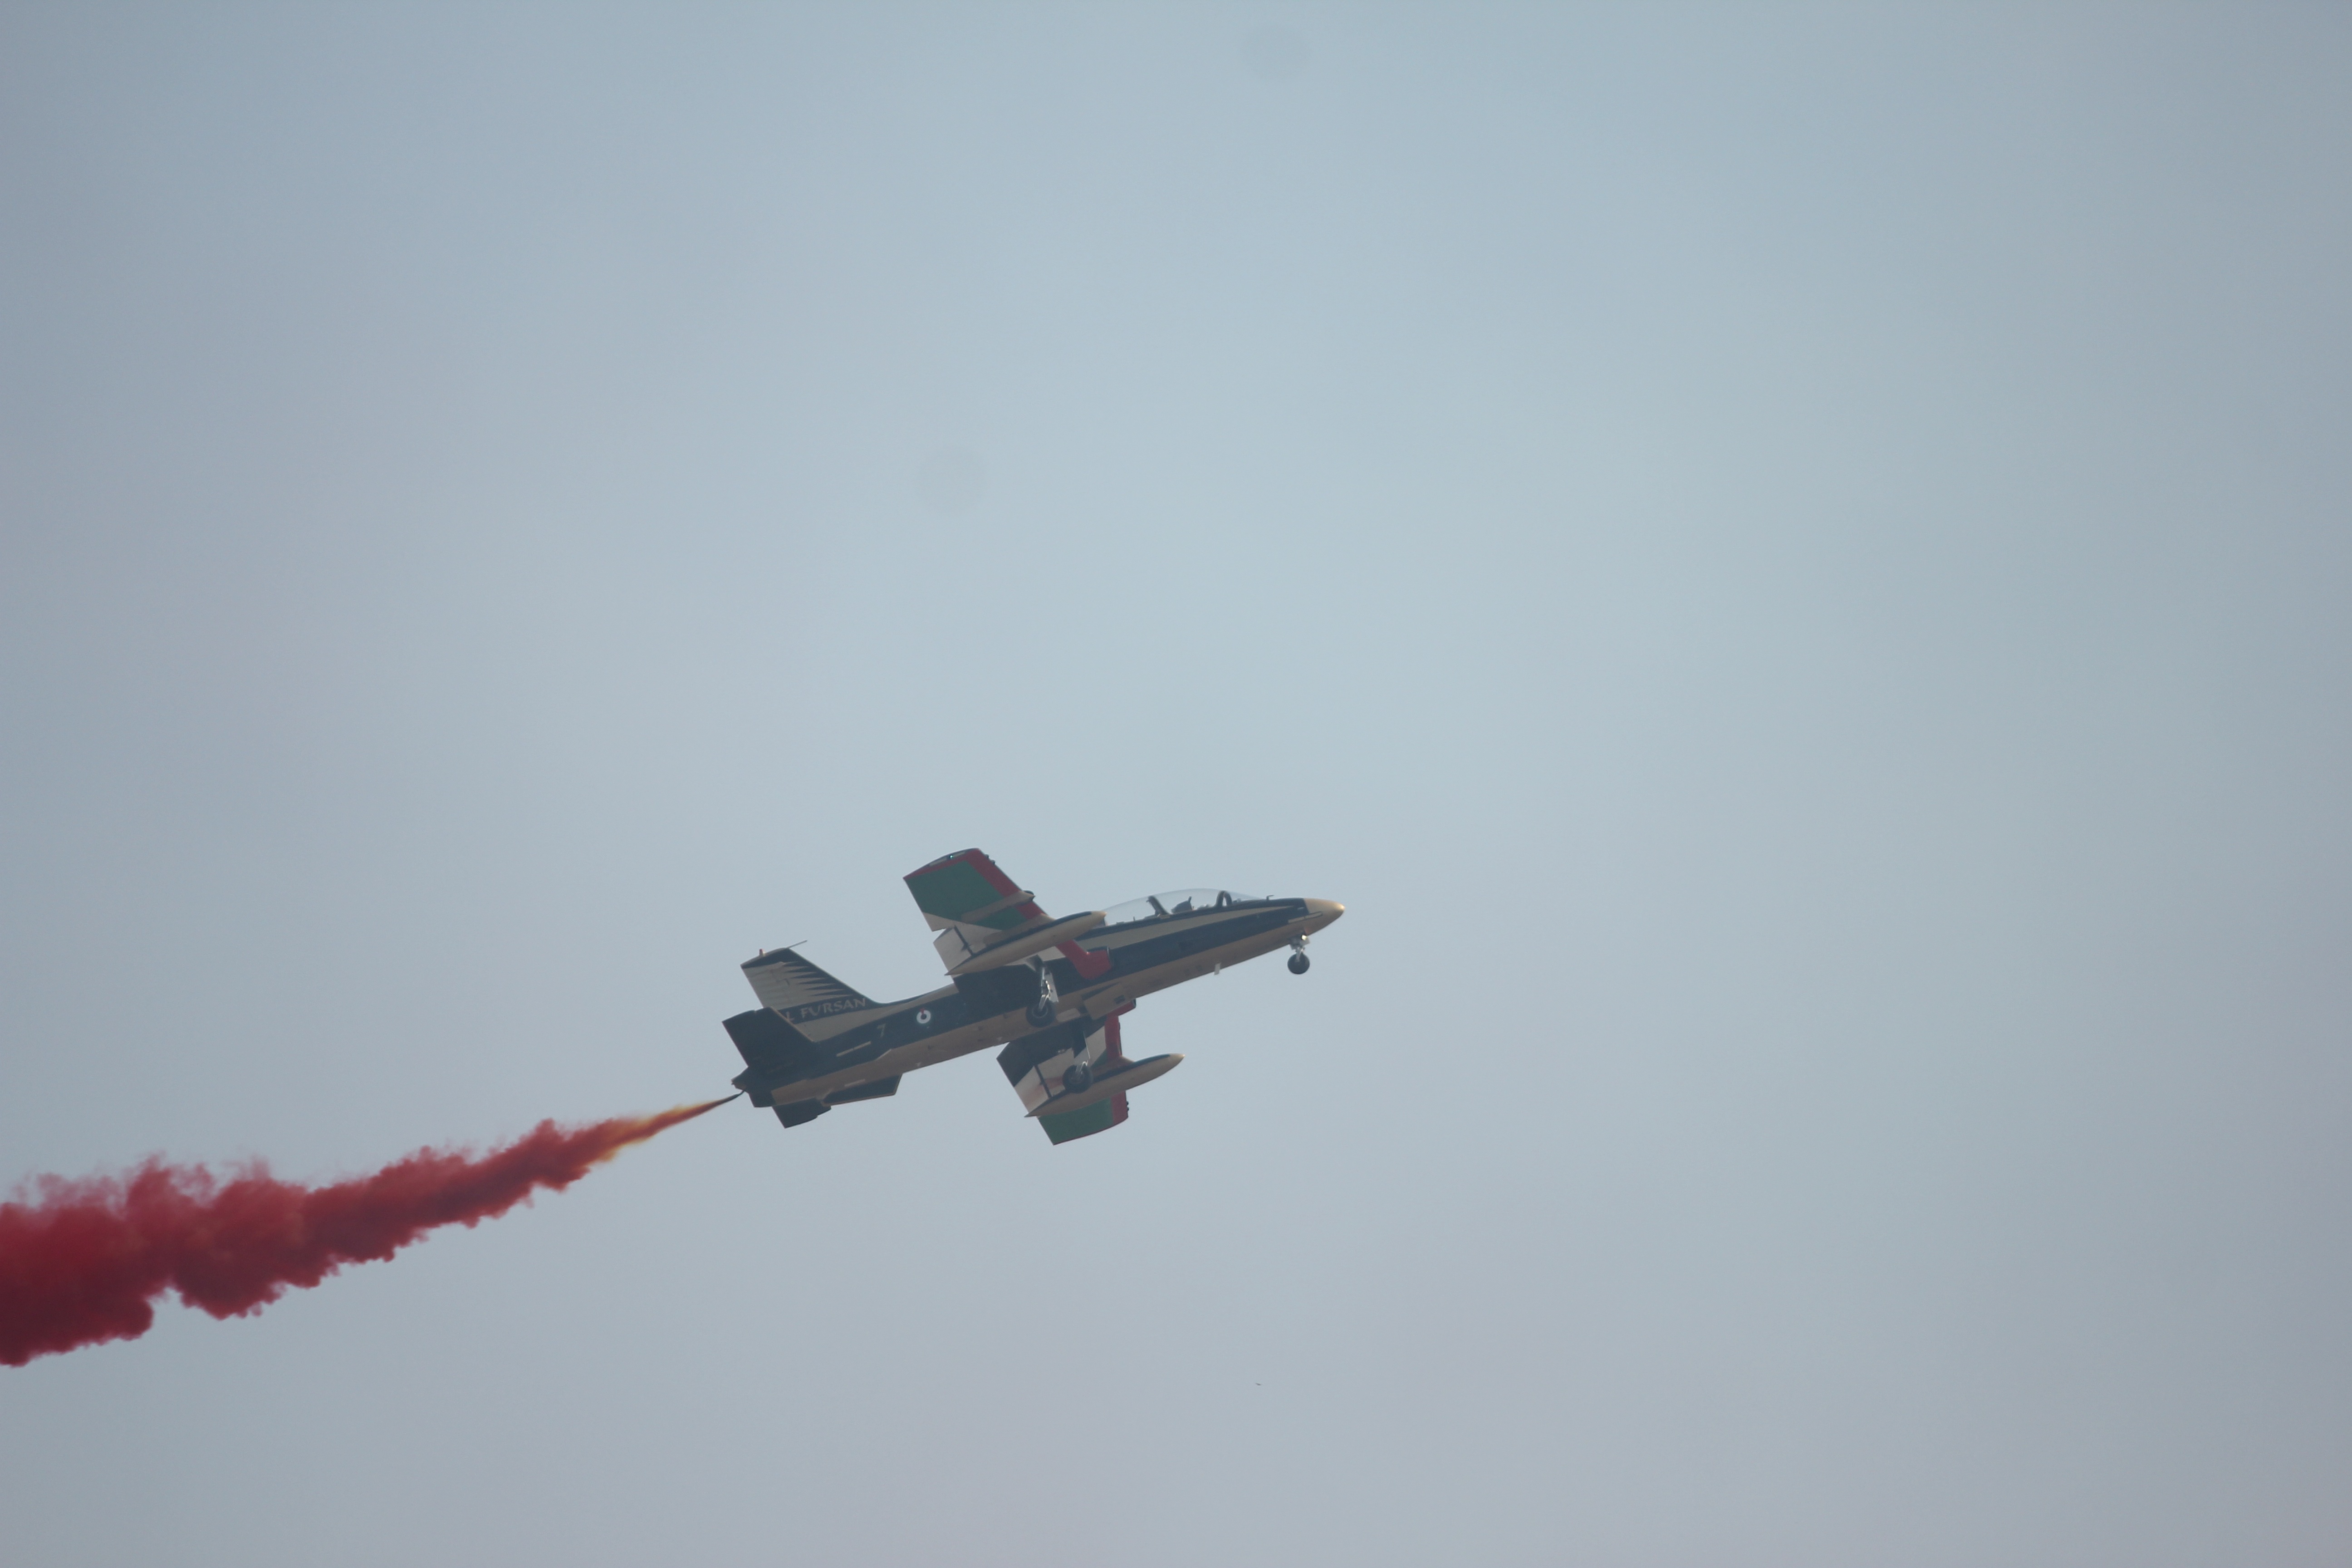
wing, airplane, aircraft, vehicle, airline, aviation, flight, airshow, fighter, takeoff, aerobatic, air show, air force, aerobatics, atmosphere of earth, aircraft material, airshow airplane show, zhuhai airshow